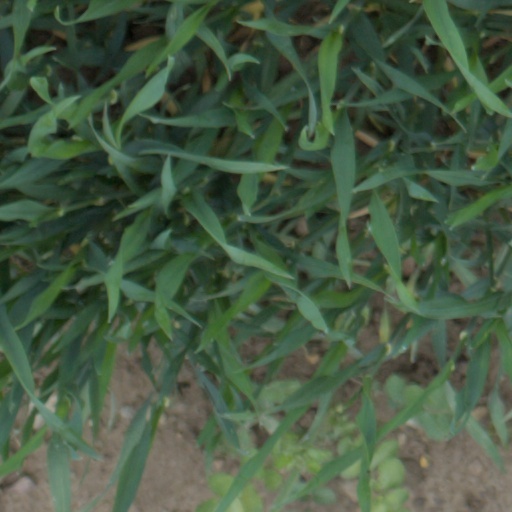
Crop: wheat